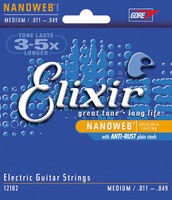
Elixir Nanoweb Coated Elec w/ Anti-Rust Medium
Elixir ® Electric Nickel Plated Steel Strings with NANOWEB ® Coating deliver the presence, punch, and personality of traditional electric guitar strings but with extended tone life. Only coated string brand to protect the entire string with an ultra-thin coating, keeping gunk out of the gaps between the windings Extended Tone Life – players report their tone lasts longer than any other string, uncoated or coated Consistent performance and tone – ready to play whenever you are Smooth feel that is easy on your fingers and enhances playability Reduced finger squeak – good for both performance and recording Anti-Rust Plated Plain Steel Strings resist tone-deadening corrosion, ensuring a longer life for entire set With less hassle and expense of frequent string changes, spend more time making music
Brand: KMC
Category: Arts & Entertainment > Hobbies & Creative Arts > Musical Instrument & Orchestra Accessories > String Instrument Accessories > Guitar Accessories > Guitar Strings > Electric Guitar Strings